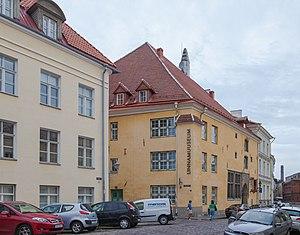
Cet article présente une liste non exhaustive de musées en Estonie.